Walter Jennings Jones

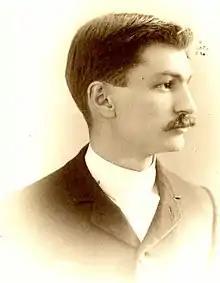
Carte-de-visite, 1892

Walter Jennings Jones (April 28, 1865 – February 28, 1935) was an American biochemist and a professor at Johns Hopkins University who was among the early investigators of the composition of the nucleic acids including the presence of nucleotides, sugar and phosphate. He also noted the presence of thermostable enzymes that could break the nucleic acids by breaking the inter-nucleotide bonds. He published his results in the 1920 book "Nucleic Acids: Their Chemical Properties and Physiological Conduct".